Chinese language romanization in Taiwan

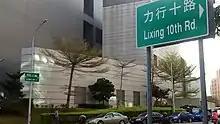
Two street signs using two different romanization systems for English translation at an intersection in East District, Hsinchu, Taiwan

When the national government officially adopted Tongyong Pinyin in 2002, local governments were to make their own choices. Consequently, Taipei adopted Hanyu Pinyin. Taipei replaced its earlier signage, most of which had used a modified version of Wade–Giles influenced by the Postal Office. Elsewhere in Taiwan, signs tend to a mix of systems, with Tongyong being common, but still having many signs left over from the MPS II (or even the GR) era.